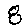
Label: 8